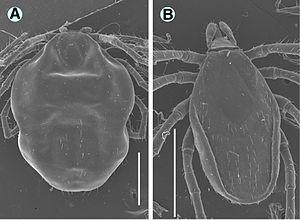
Ixodes ariadnae est une espèce de tiques de la famille des Ixodidae.
Ixodes vespertilionis est une espèce de tiques de la famille des Ixodidae.
Le Murin d'Alcathoé, ou Murin d'Alcathoe, est une espèce de chauves-souris de la famille des Vespertilionidae. Appartenant au genre Myotis, il n'est distingué du Murin à moustaches qu'en 2001. Lors de sa description scientifique, ce murin n'est connu que de Grèce et de Hongrie, mais ensuite rapidement identifié dans de nombreux autres pays d'Europe, jusqu'en Espagne à l'Ouest, au Royaume-Uni et en Suède au Nord, et signalé en Azerbaïdjan à l'Est. Avec le Murin à moustaches et le Murin de Brandt, il constitue le groupe dit des « murins à museau sombre » dont la morphologie cryptique rend l'identification des espèces difficile. L'analyse des séquences ADN a permis de révéler l'existence du Murin d'Alcathoé comme espèce nouvelle et ce murin dispose d'un caryotype distinct des espèces phénotypiquement proches, mais des caractères morphologiques et acoustiques ont également été trouvés pour permettre l'identification de cette chauve-souris.